Oxbow Dam

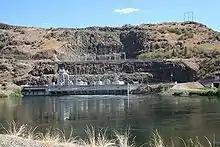
Oxbow Dam power station

Completed in 1961, the dam is part of the Hells Canyon Project that also includes Hells Canyon Dam and Brownlee Dam, all built and operated by Idaho Power Company.